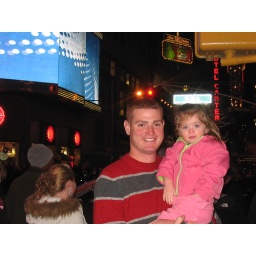
Eric and Mali waiting to cross the street in Times Square.